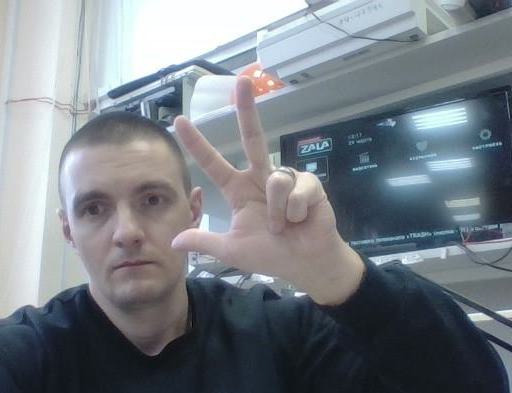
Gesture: three2